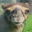
Label: camel